Wild West shows

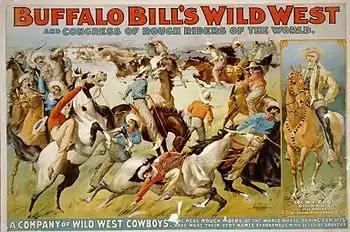
"Buffalo Bill's Wild West and Congress of Rough Riders of the World" - Poster showing cowboys rounding up cattle and portrait of Col. W. F. Cody on horseback. c.1899.

Wild West shows were traveling vaudeville performances in the United States and Europe that existed around 1870–1920. The shows began as theatrical stage productions and evolved into open-air shows that depicted romanticized stereotypes of cowboys, Plains Indians, army scouts, outlaws, and wild animals that existed in the American West. While some of the storylines and characters were based on historical events, others were fictional or sensationalized.